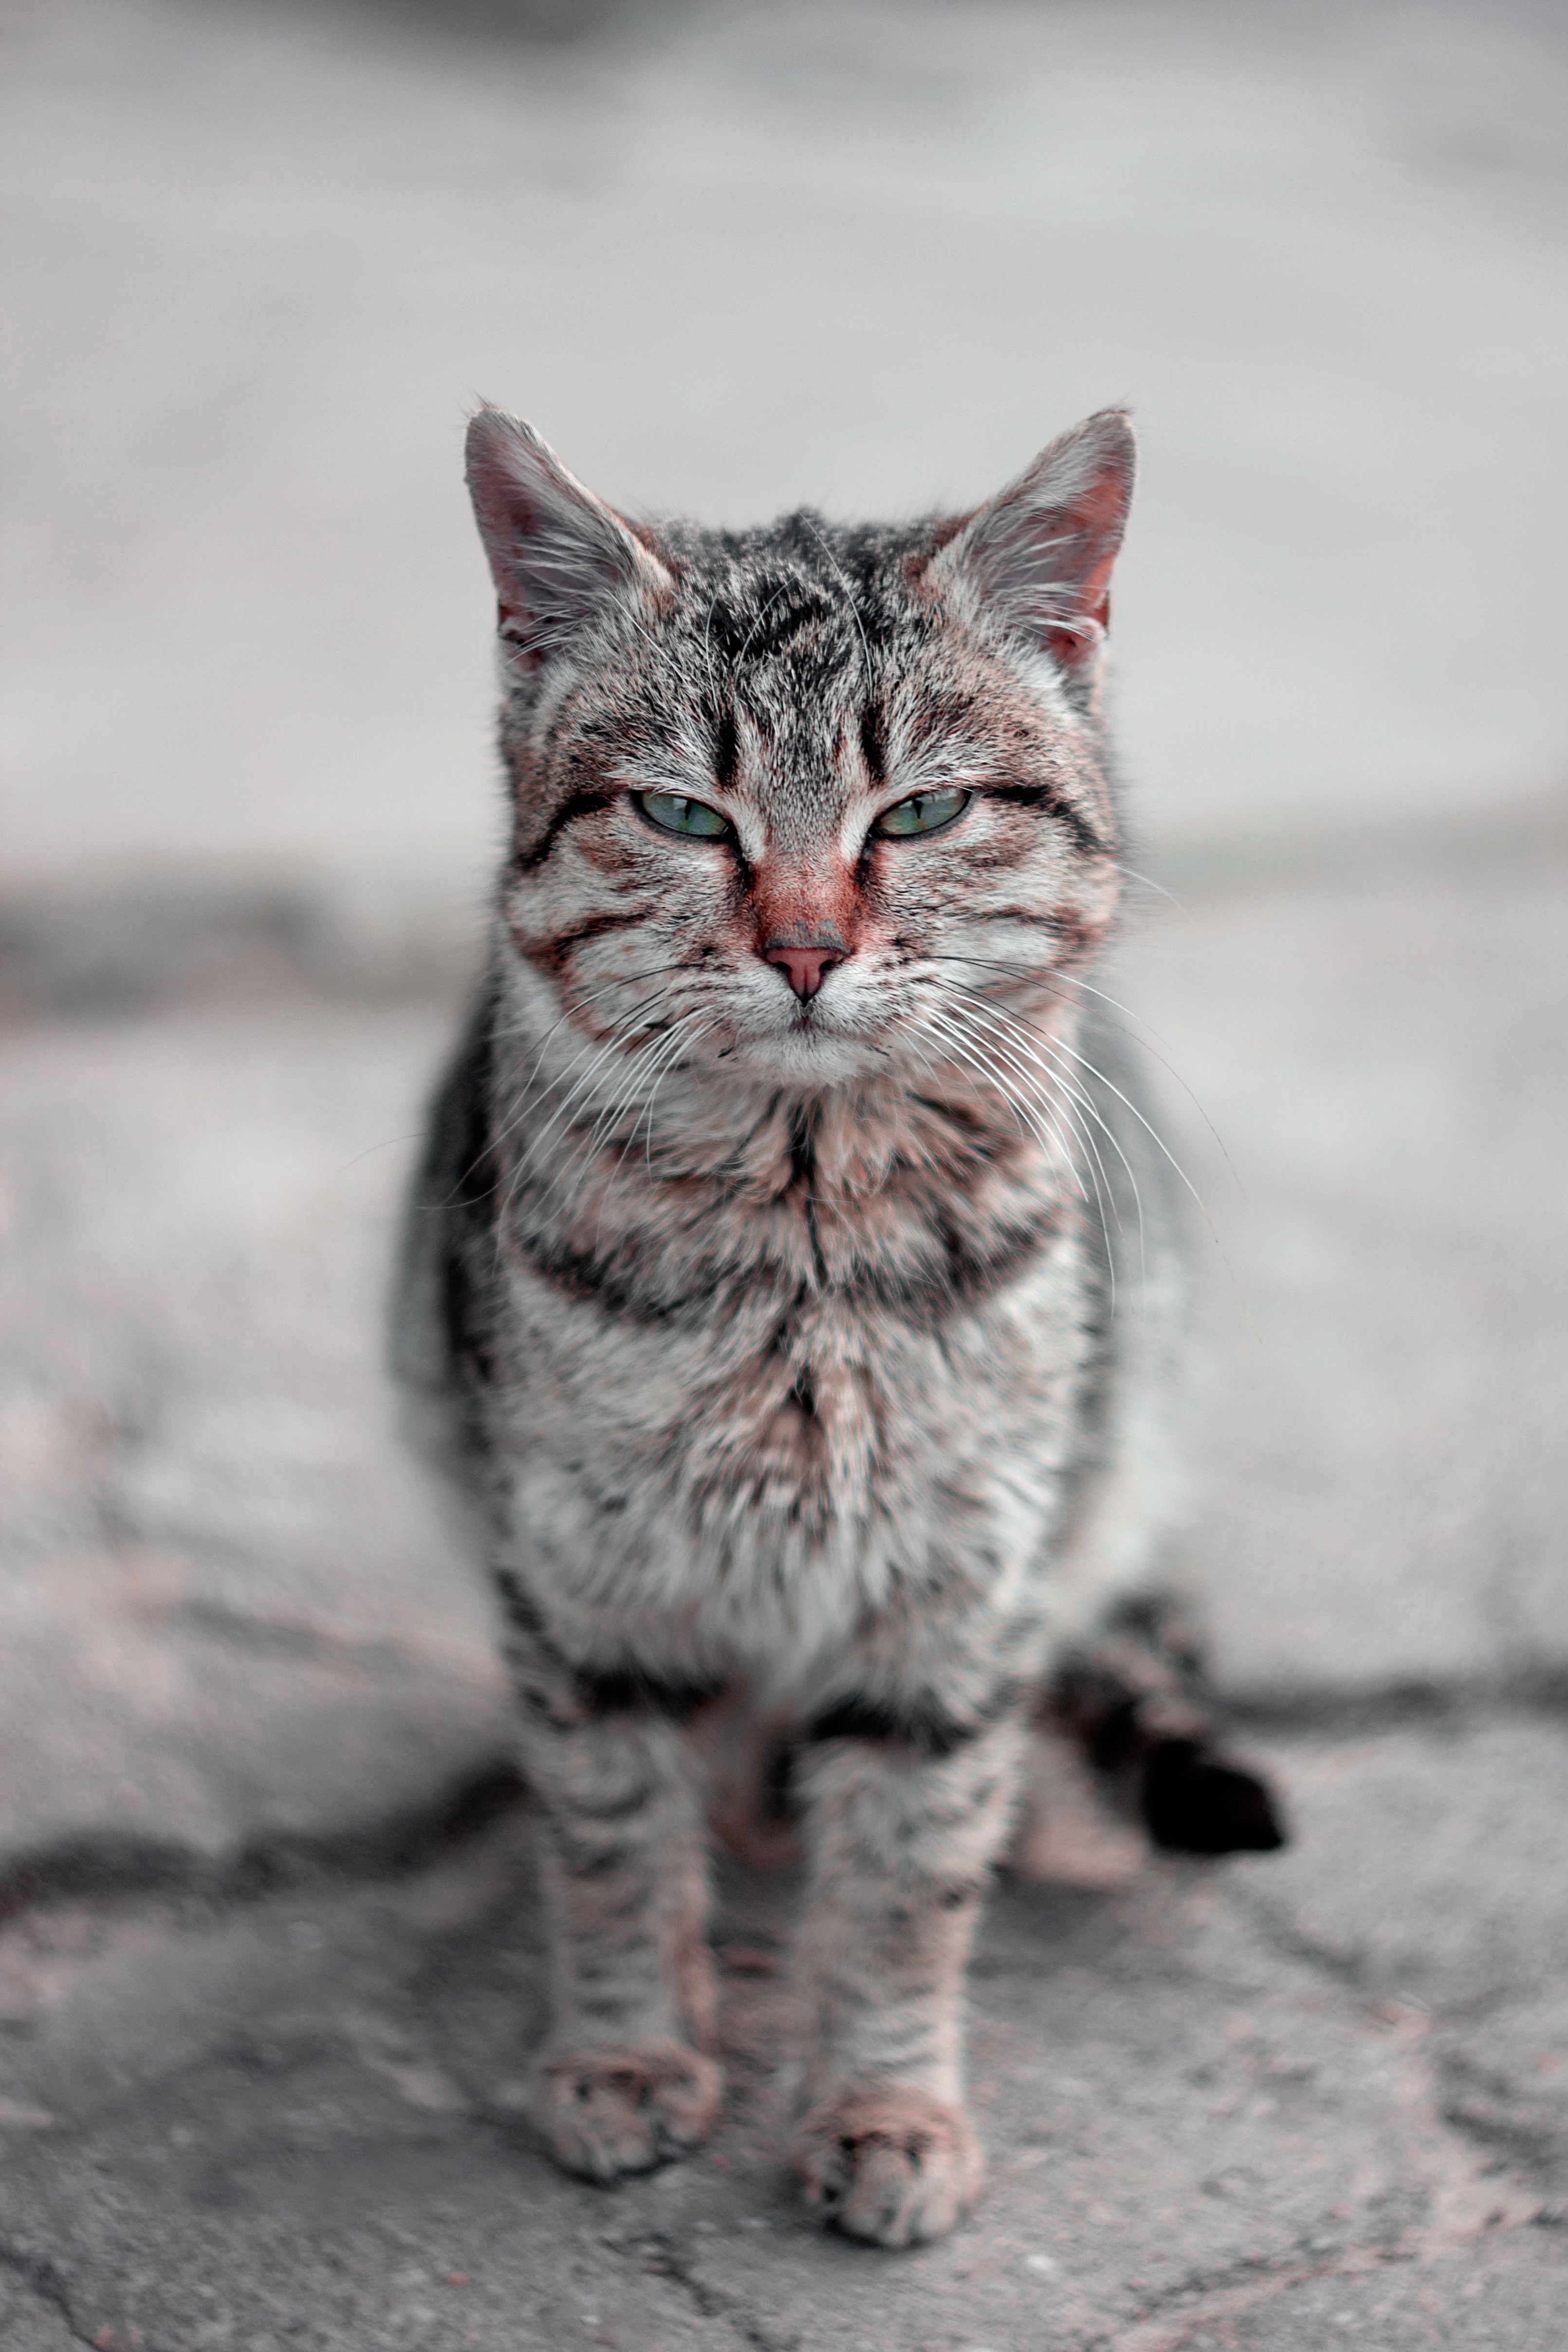
kitten, cat, mammal, fauna, whiskers, vertebrate, tabby cat, european shorthair, wild cat, small to medium sized cats, cat like mammal, domestic short haired cat, pixie bob, american shorthair